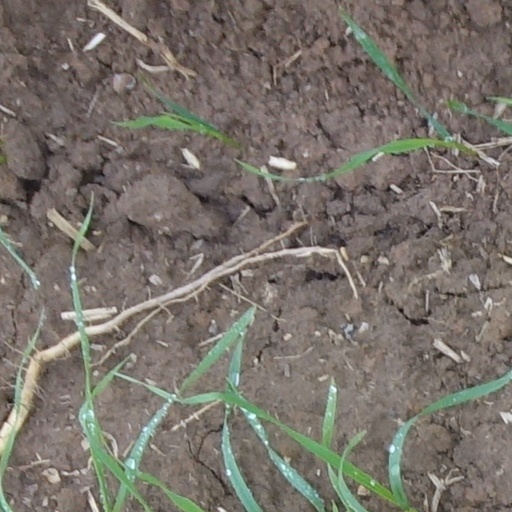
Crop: wheat